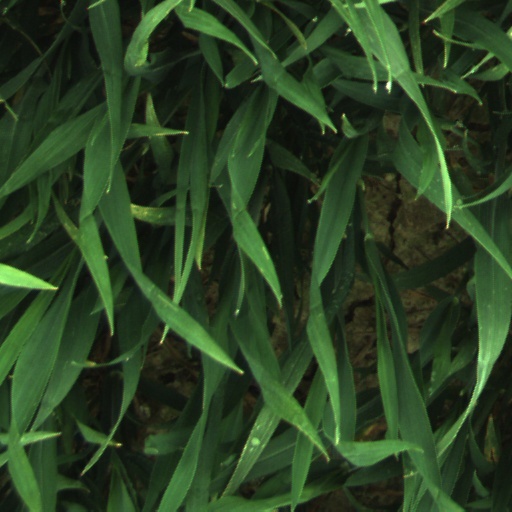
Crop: wheat